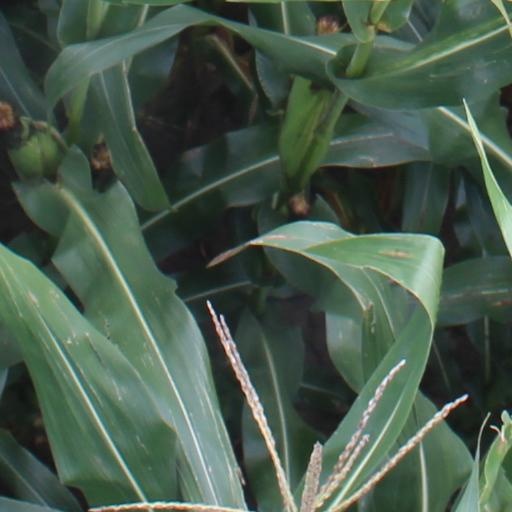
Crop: maize; corn